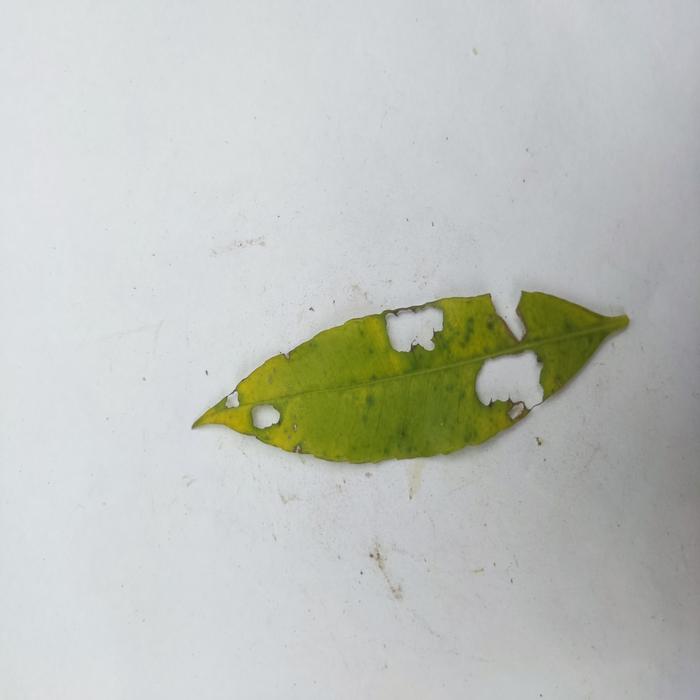
Crop: Hog Plum
Leaf condition: Anthracnose